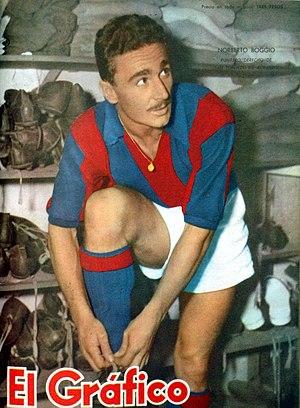
Norberto Boggio est un footballeur argentin né le 11 août 1931 à Santa Fe. Il évoluait au poste d'attaquant.